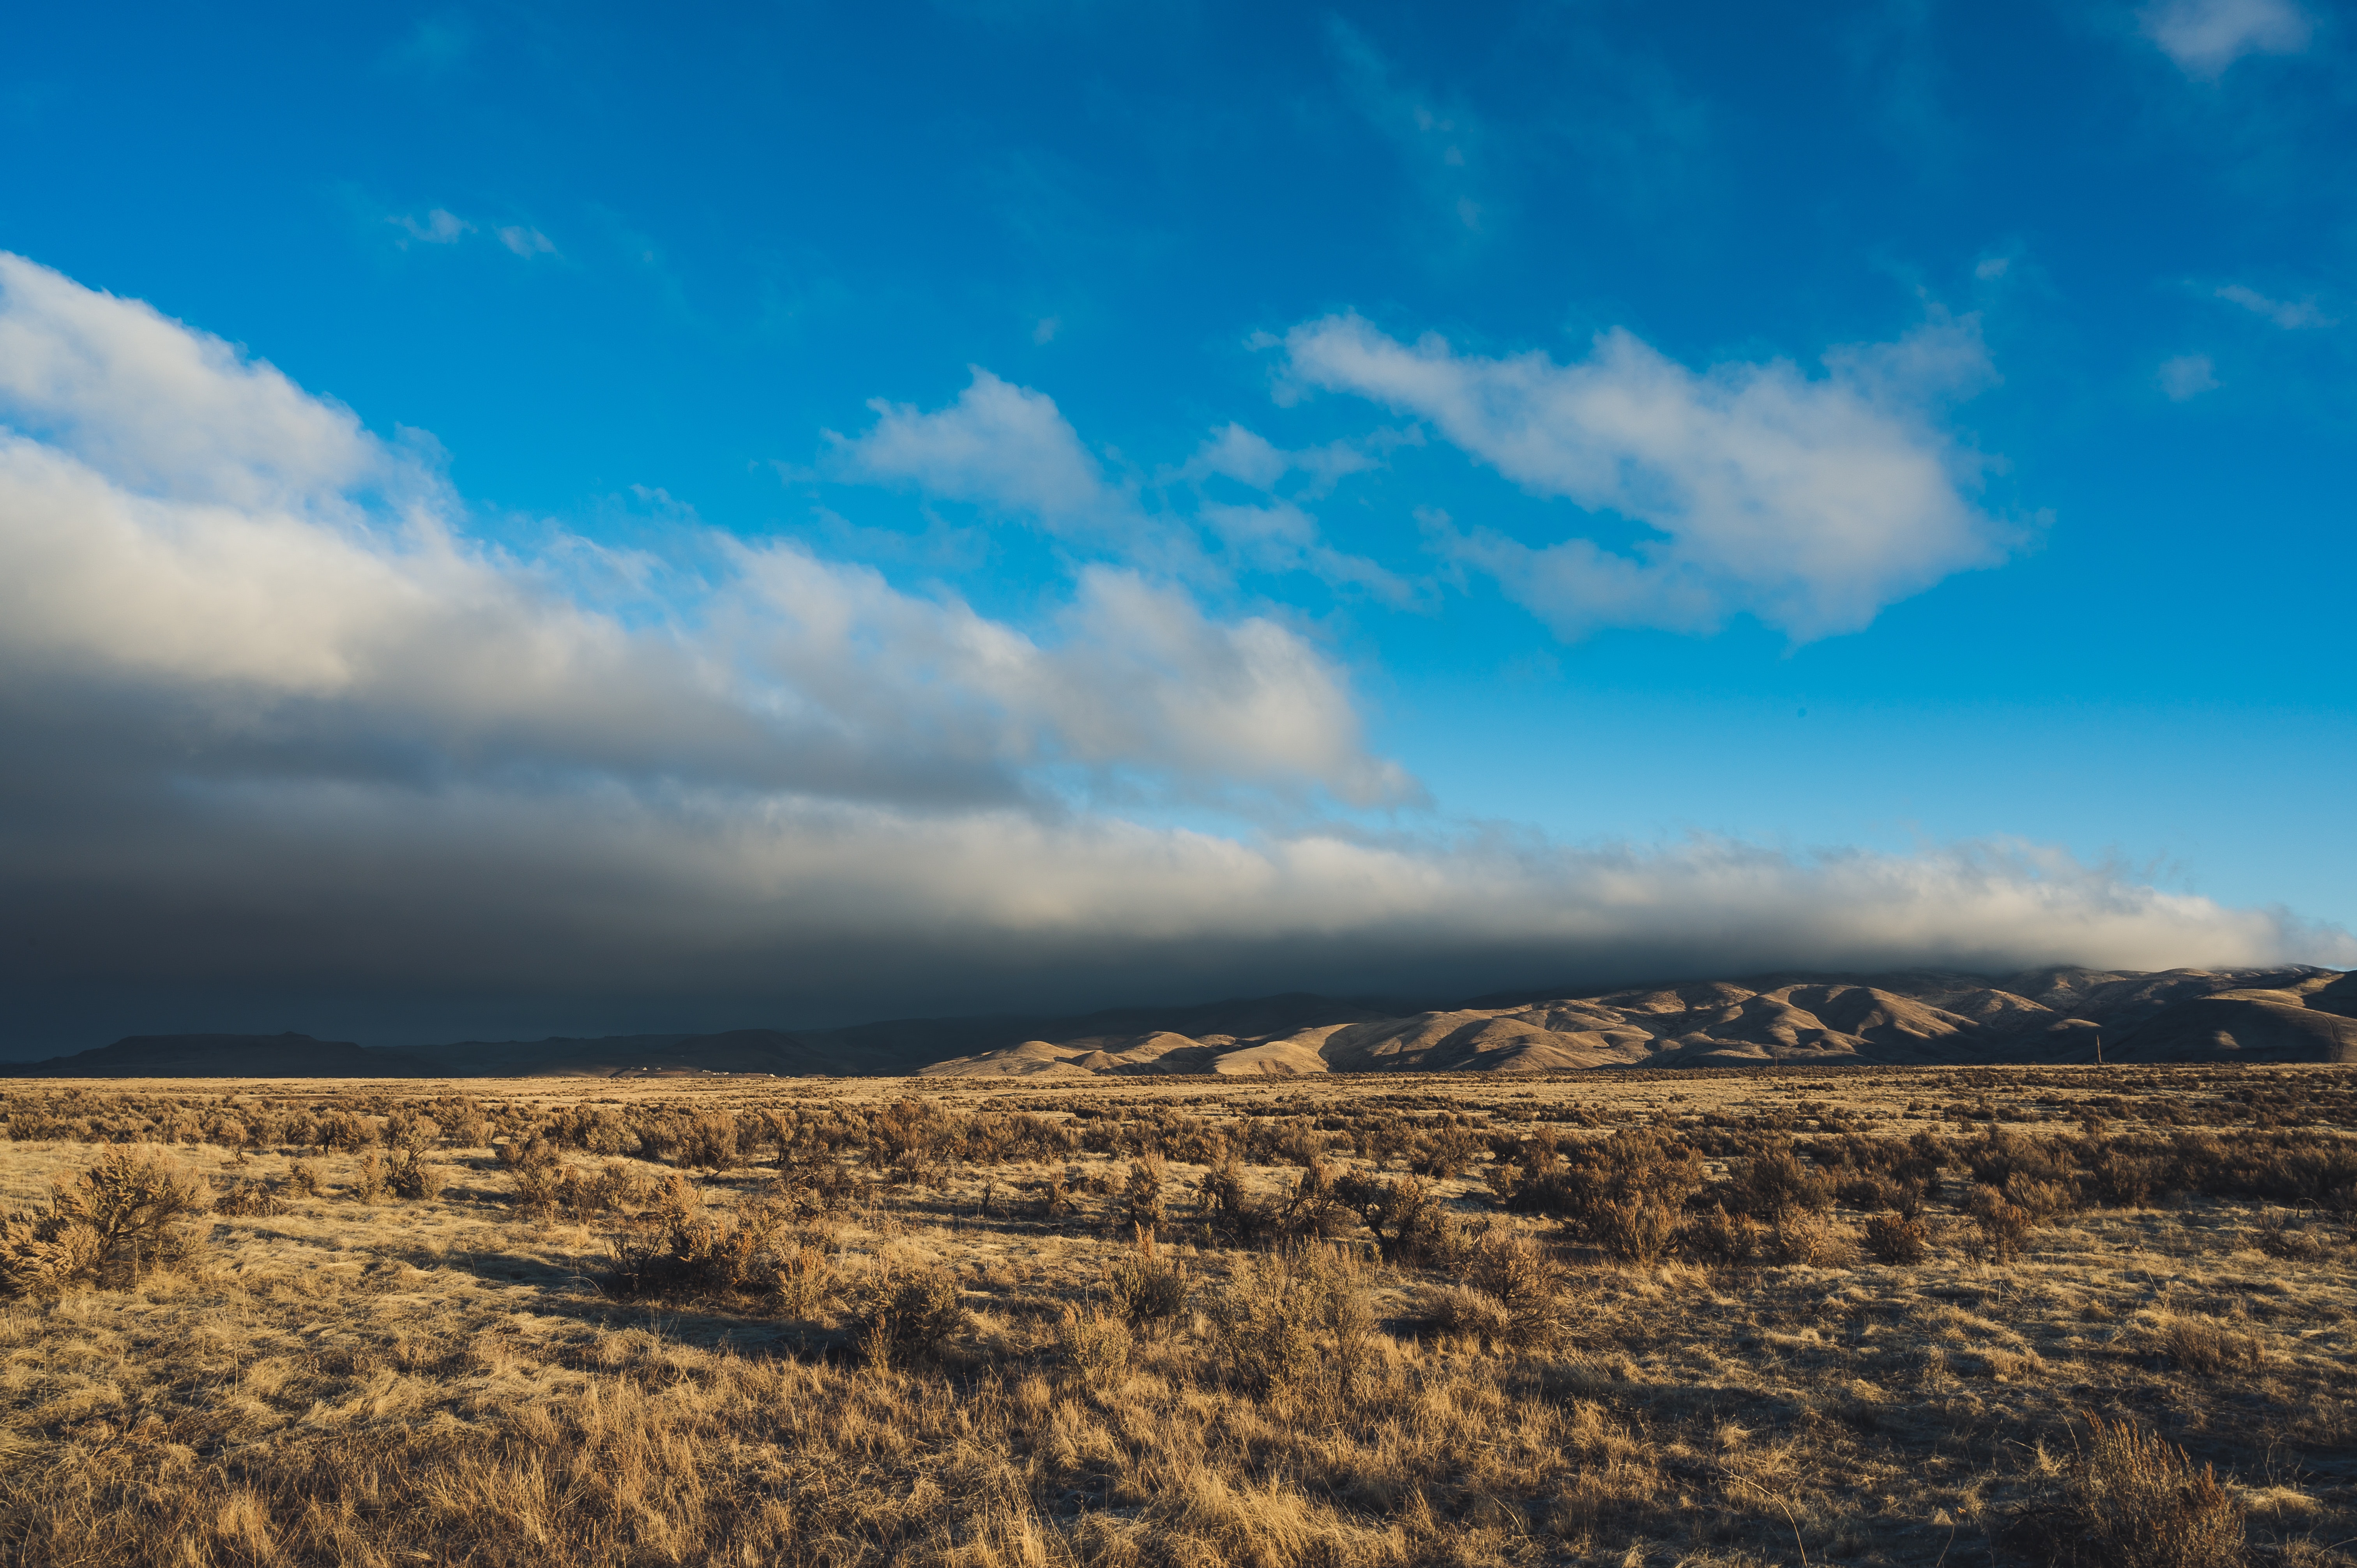
sky, cloud, nature, grassland, natural landscape, steppe, natural environment, mountainous landforms, horizon, ecoregion, wilderness, plain, hill, highland, mountain, grass, prairie, landscape, atmosphere, tree, fell, tundra, rural area, sunlight, geology, cumulus, plateau, road, national park, meteorological phenomenon, field, savanna, ridge, meadow, wildlife, mountain range, ocean, sea, pasture, vacation